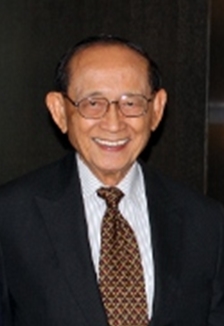
ฟิเดล รามอส

| name = ฟิเดล รามอส
| image = Fidel V Ramos official 2011.jpg
| order = ประธานาธิบดีฟิลิปปินส์ คนที่ 12
| term_start = 30 มิถุนายน พ.ศ. 2535
| term_end = 30 มิถุนายน พ.ศ. 2541
| predecessor = คอราซอน อากีโน
| successor = โจเซฟ เอสตราดา
| party = พรรคลาคาซ-ซีเอ็มดี
| spouse = อเมลิตา รามอส
| religion = โปรเตสแตนท์
| signature = Fidel V. Ramos Signature.svg
ฟิเดล รามอส (18 มีนาคม พ.ศ. 2471 - 31 กรกฎาคม พ.ศ. 2565) เป็นอดีตรายนามประธานาธิบดีฟิลิปปินส์|ประธานาธิบดีฟิลิปปินส์ ดำรงตำแหน่งตั้งแต่ปี พ.ศ. 2535 จนถึงพ.ศ. 2541 ในช่วงหกปีที่เขาดำรงตำแหน่ง รามอสได้รับการยกย่องและชื่นชม จากผลงานการฟื้นฟู และการต่ออายุความเชื่อมั่นในเศรษฐกิจฟิลิปปินส์
ก่อนที่จะมีการเลือกตั้งเขาในฐานะประธานาธิบดี รามอสทำหน้าที่ในคณะรัฐมนตรีของประธานาธิบดี คอราซอน อากีโน ครั้งแรกในฐานะเสนาธิการกองทัพฟิลิปปินส์ ผู้บัญชาการตำรวจฟิลิปปินส์ และต่อมาเป็นปลัดกระทรวงกลาโหมแห่งชาติ
ในช่วงประวัติศาสตร์ การปฏิวัติพลังประชาชน รามอสได้รับการยกย่องว่าเป็นวีรบุรุษโดยชาวฟิลิปปินส์จำนวนมากสำหรับการตัดสินใจของเขาที่จะเลิกภักดีจากการบริหารของประธานาธิบดีเฟอร์ดินานด์ มาร์กอส และจงรักภักดีให้กับรัฐบาลที่จัดตั้งขึ้นใหม่ของประธานาธิบดีอากีโน
ภายใต้การปกครองของรามอส ฟิลิปปินส์มีความมั่นคงทางการเมืองและมีการเจริญเติบโตทางเศรษฐกิจอย่างรวดเร็วและการขยายตัวเป็นผลมาจากนโยบายและโครงการของเขาได้รับการออกแบบเพื่อส่งเสริมให้เกิดการปรองดองแห่งชาติและความสามัคคี รามอสเองก็สามารถที่จะรักษาความปลอดภัยของข้อตกลงสันติภาพที่สำคัญกับกลุ่มแบ่งแยกดินแดนมุสลิม กลุ่มก่อการร้ายคอมมิวนิสต์ และกบฏทหารซึ่งการต่ออายุความเชื่อมั่นของนักลงทุนในเศรษฐกิจฟิลิปปินส์ รามอสยังอุกอาจผลักดันกฎระเบียบของอุตสาหกรรมหลักของประเทศและการแปรรูปของสินทรัพย์ของรัฐบาลที่ไม่ดี อันเป็นผลมาจากมือของเขาบนวิธีการที่มีต่อเศรษฐกิจฟิลิปปินส์ถูกขนานนามจากนานาชาติในฐานะต่าง ๆ ว่าเสือเศรษฐกิจของเอเชียตัวต่อไป
==เครื่องอิสริยาภรณ์==
=== เครื่องราชอิสริยาภรณ์ไทย ===
* พ.ศ. 2540 – ไฟล์:Order of the White Elephant - Special Class (Thailand) ribbon.svg|80x80px เครื่องราชอิสริยาภรณ์อันเป็นที่เชิดชูยิ่งช้างเผือก ชั้นสูงสุด มหาปรมาภรณ์ช้างเผือก (ม.ป.ช.)
=== เครื่องอิสริยาภรณ์ฟิลิปปินส์ ===
* พ.ศ. 2531 – ไฟล์:PHL Legion of Honor - Commander BAR.png|80x80px ลีเจียนออฟออเนอร์ เหรียญบรอนซ์ ชั้นที่ 2
* พ.ศ. 2534 – ไฟล์:PHL Legion of Honor - Commander BAR.png|80x80px ลีเจียนออฟออเนอร์ เหรียญบรอนซ์ ชั้นที่ 3
* พ.ศ. ไม่ปรากฏ – ไฟล์:PHL Order of Sikatuna - Grand Cross BAR.png|80x80px เครื่องอิสริยาภรณ์ซิกาตูนา ชั้นสายสร้อย
* พ.ศ. 2536 – ไฟล์:Order of the Knights of Rizal Ribbon.png|80x80px เครื่องอิสริยาภรณ์อัศวินแห่งริซาล ชั้นสูงสุด
* พ.ศ. 2495 – ไฟล์:PHL Military Merit Medal.gif|80x80px เหรียญเสมาทหาร ประดับหัวหอก
* พ.ศ. 2509 – ไฟล์:PHL Distinguished Service Star BAR.svg|80x80px เหรียญดาวบริการที่โดดเด่น
* พ.ศ. 2510 – ไฟล์:PHL Distinguished Service Star BAR.svg|80x80px เหรียญดาวบริการที่โดดเด่น ชั้นใบบรอนซ์อนาฮอว์
* พ.ศ. 2511 – ไฟล์:PHL Military Commendation.gif|80x80px เหรียญประกาศเกียรติคุณทางทหาร
* พ.ศ. 2524 – ไฟล์:PHL Distinguished Service Star BAR.svg|80x80px เหรียญดาวบริการที่โดดเด่น ชั้นใบเงินอนาฮอว์
* พ.ศ. 2526 – ไฟล์:PHL Outstanding Achievement Medal.PNG|80x80px เหรียญผลสัมฤทธิ์ดีเด่น
* พ.ศ. 2534 – ไฟล์:Distinguished Conduct Star Ribbon Bar.png|80x80px เหรียญความประพฤติดีเด่น
* พ.ศ. ไม่ปรากฏ – ไฟล์:AFP Long Service Medal.gif|80x80px เหรียญราชการนานกองทัพฟิลิปปินส์
* พ.ศ. ไม่ปรากฏ – ไฟล์:PHL Korean Campaign Medal ribbon.png|80x80px เหรียญรณรงค์เกาหลี
* พ.ศ. ไม่ปรากฏ – ไฟล์:Vietnam Service Medal(Philippines).png|80x80px เหรียญราชการเวียดนาม
* พ.ศ. ไม่ปรากฏ – ไฟล์:Disaster Relief and Rehabilitation Operations Ribbon.gif|80x80px แพรแถบย่อปฏิบัติการบรรเทาสาธารณภัยและฟื้นฟู
=== เครื่องอิสริยาภรณ์ต่างประเทศ ===
* :
** พ.ศ. 2531 – ไฟล์:BRU Family Order of Brunei 1st Class.svg|80x80px เครื่องราชอิสริยาภรณ์ตระกูลไลลา อันเป็นที่นับถือสูงสุด
* :
** พ.ศ. ไม่ปรากฏ – ไฟล์:CHL Order of Merit of Chile - Grand Cross BAR.svg|80x80px เครื่องอิสริยาภรณ์คุณธรรม (ประเทศชิลี)|เครื่องอิสริยาภรณ์กิตติคุณแห่งชิลี
*
** พ.ศ. ไม่ปรากฏ – ไฟล์:Legion Honneur GC ribbon.svg|80x80px เครื่องอิสริยาภรณ์เลฌียงดอเนอร์ ชั้นประถมาภรณ์
* :
** พ.ศ. 2532 – ไฟล์:Bintang Yudha Dharma Nararya (Indonesia).png|80x80px เครื่องอิสริยาภรณ์ดารายุทธธรรม ชั้นนาราร์ยา
* :
** พ.ศ. 2533 – ไฟล์:US Legion of Merit Commander ribbon.png|80x80px ลีเจียนออฟเมอริต ชั้นผู้บังคับบัญชา
** พ.ศ. ไม่ปรากฏ – ไฟล์:Korean Service Medal ribbon.svg|80x80px เหรียญราชการเกาหลี
** พ.ศ. ไม่ปรากฏ – ไฟล์:Vietnam Service Medal ribbon.svg|80x80px เหรียญราชการเวียดนาม
*
** พ.ศ. 2538 – ไฟล์:MY Darjah Utama Seri Mahkota Negara (Crown of the Realm) - DMN.svg|80x80px เครื่องราชอิสริยาภรณ์เสรี มะห์โกตา เนการา
* :
**พ.ศ. 2540 – ไฟล์:Order of Pakistan.png|80x80px เครื่องอิสริยาภรณ์ปากีสถาน
*:
**พ.ศ. 2537 – ไฟล์:PER Order of the Sun of Peru - Grand Cross BAR.png|80x80px เครื่องอิสริยาภรณ์แห่งดวงอาทิตย์แห่งเปรู ชั้นสูงสุด
* :
**พ.ศ. 2537 – ไฟล์:Order of Civil Merit (Spain) - Sash of Grand Collar.svg|80x80px เครื่องราชอิสริยาภรณ์กิตติคุณฝ่ายพลเรือน ชั้นสายสร้อย
**พ.ศ. 2538 – ไฟล์:Order of Isabella the Catholic - Sash of Collar.svg|80x80px เครื่องราชอิสริยาภรณ์อีซาเบลเดอะคาทอลิก ชั้นสายสร้อย
**พ.ศ. 2541 – ไฟล์:Order of Charles III - Sash of Collar.svg|80x80px เครื่องราชอิสริยาภรณ์การ์โลสที่ 3 ชั้นสายสร้อย
*:
**พ.ศ. 2536 – ไฟล์:Grand Order of Mugunghwa (South Korea) - ribbon bar.svg|80x80px เครื่องอิสริยาภรณ์มูกูฮวา
**พ.ศ. ไม่ปรากฏ – ไฟล์:Cheon-Su Security Medal Ribbon.png|80x80px เครื่องอิสริยาภรณ์กิตติคุณสำหรับการรักษาความปลอดภัยแห่งชาติ ชั้นที่ 3
*:
**พ.ศ. 2536 – ไฟล์:UK Order St-Michael St-George ribbon.svg|80x80px เครื่องราชอิสริยาภรณ์นักบุญไมเคิลและจอร์จ ชั้นประถมาภรณ์ (ฝ่ายหน้า)
*:
**พ.ศ. ไม่ปรากฏ – ไฟล์:United Nations Service Medal Korea.png|80x80px เหรียญสหประชาชาติเกาหลี
==อ้างอิง==
หมวดหมู่:ประธานาธิบดีฟิลิปปินส์
หมวดหมู่:บุคคลจากจังหวัดปังกาซีนัน
หมวดหมู่:ผู้ได้รับเครื่องราชอิสริยาภรณ์ ม.ป.ช.
หมวดหมู่:ผู้ได้รับเครื่องราชอิสริยาภรณ์ ม.ว.ม.
หมวดหมู่:บุคคลที่เสียชีวิตจากโรคโควิด-19
หมวดหมู่:เหรียญสหประชาชาติ